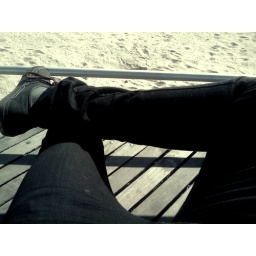
legs and black contrast against yellow mellow sand